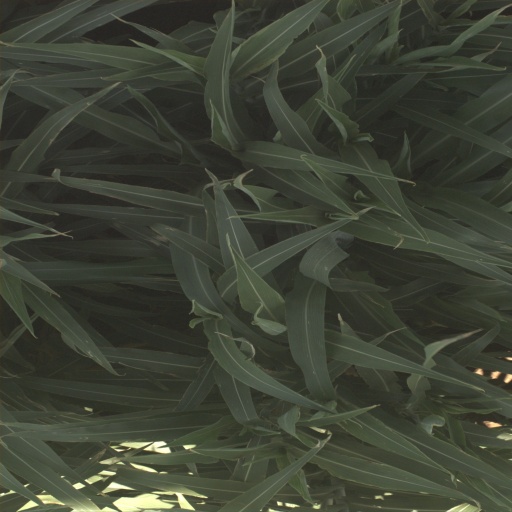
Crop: sorghum